Rafael Arace

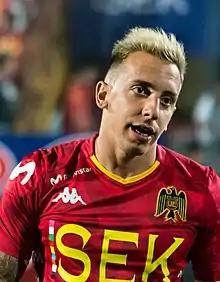
Arace with Unión Española in 2020

Rafael Daniel Arace Gargaro (born 22 May 1995) is a Venezuelan footballer who plays as a midfielder for Academia Puerto Cabello.